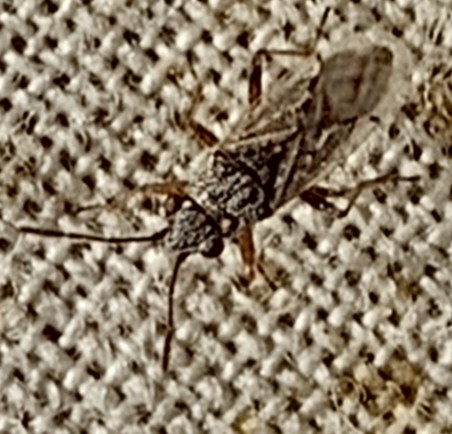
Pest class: lygus_bug